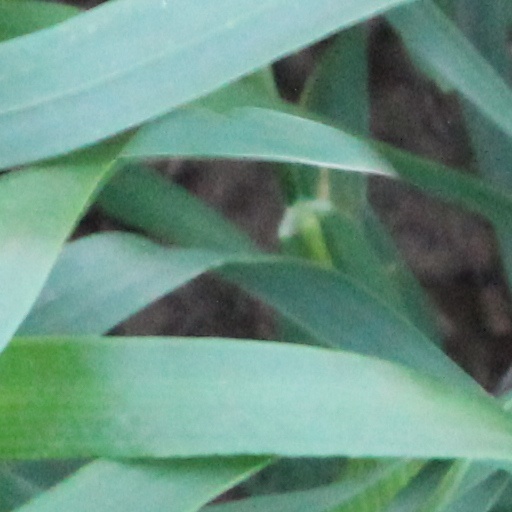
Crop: wheat